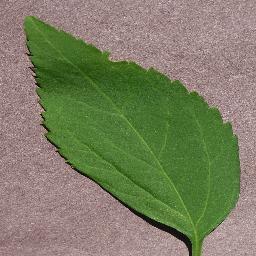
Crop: cherry
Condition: (including_sour)_healthy